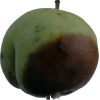
Label: Apple 12